All of You (2017 film)

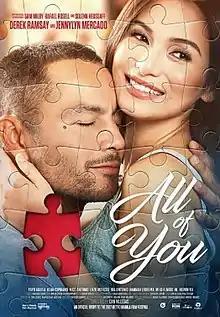
Theatrical release poster

All of You is a 2017 Philippine romantic comedy film directed by Dan Villegas and starring Jennylyn Mercado and Derek Ramsay. It is produced and released by Quantum Films, MJM Productions and serves as an official entry to the 2017 Metro Manila Film Festival.